Shizuka Arakawa

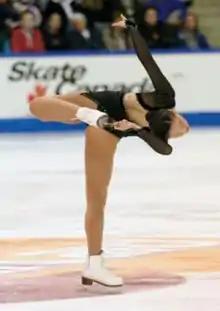
Arakawa performs a donut spin at the 2003 Skate Canada International in her free skate to Violin Fantasy on the opera Turandot.

Arakawa was the senior national Japanese champion in both 1998 and 1999. She made her Olympic debut when she represented Japan in the 1998 Winter Olympics in Nagano at age 16. The Emperor and Empress of Japan attended the ladies' free skate event. She placed 13th at the Nagano Olympics. At that time, she was ranked number 2 in Japan. In 2002, Arakawa finished second at Japan's national championships and, as a result, was not named to the Japanese 2002 Winter Olympics team.